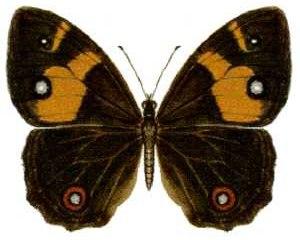
Tisiphone abeona est une espèce d'insectes lépidoptères de la famille des Nymphalidae de la sous-famille des Satyrinae et du genre Tisiphone.